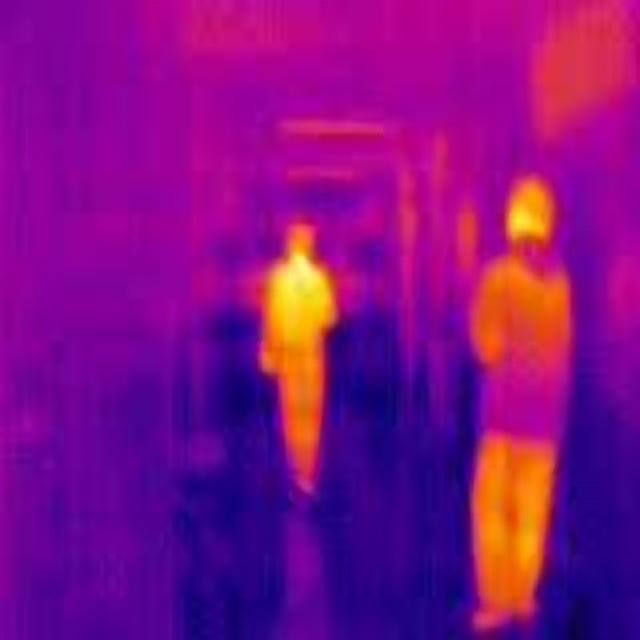
Detected objects:
label: person
label: person